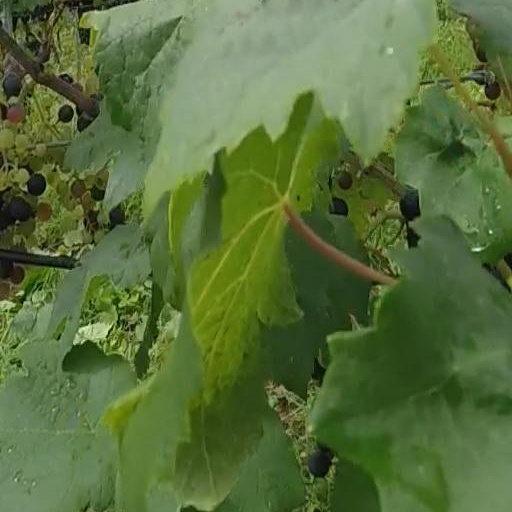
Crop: grape